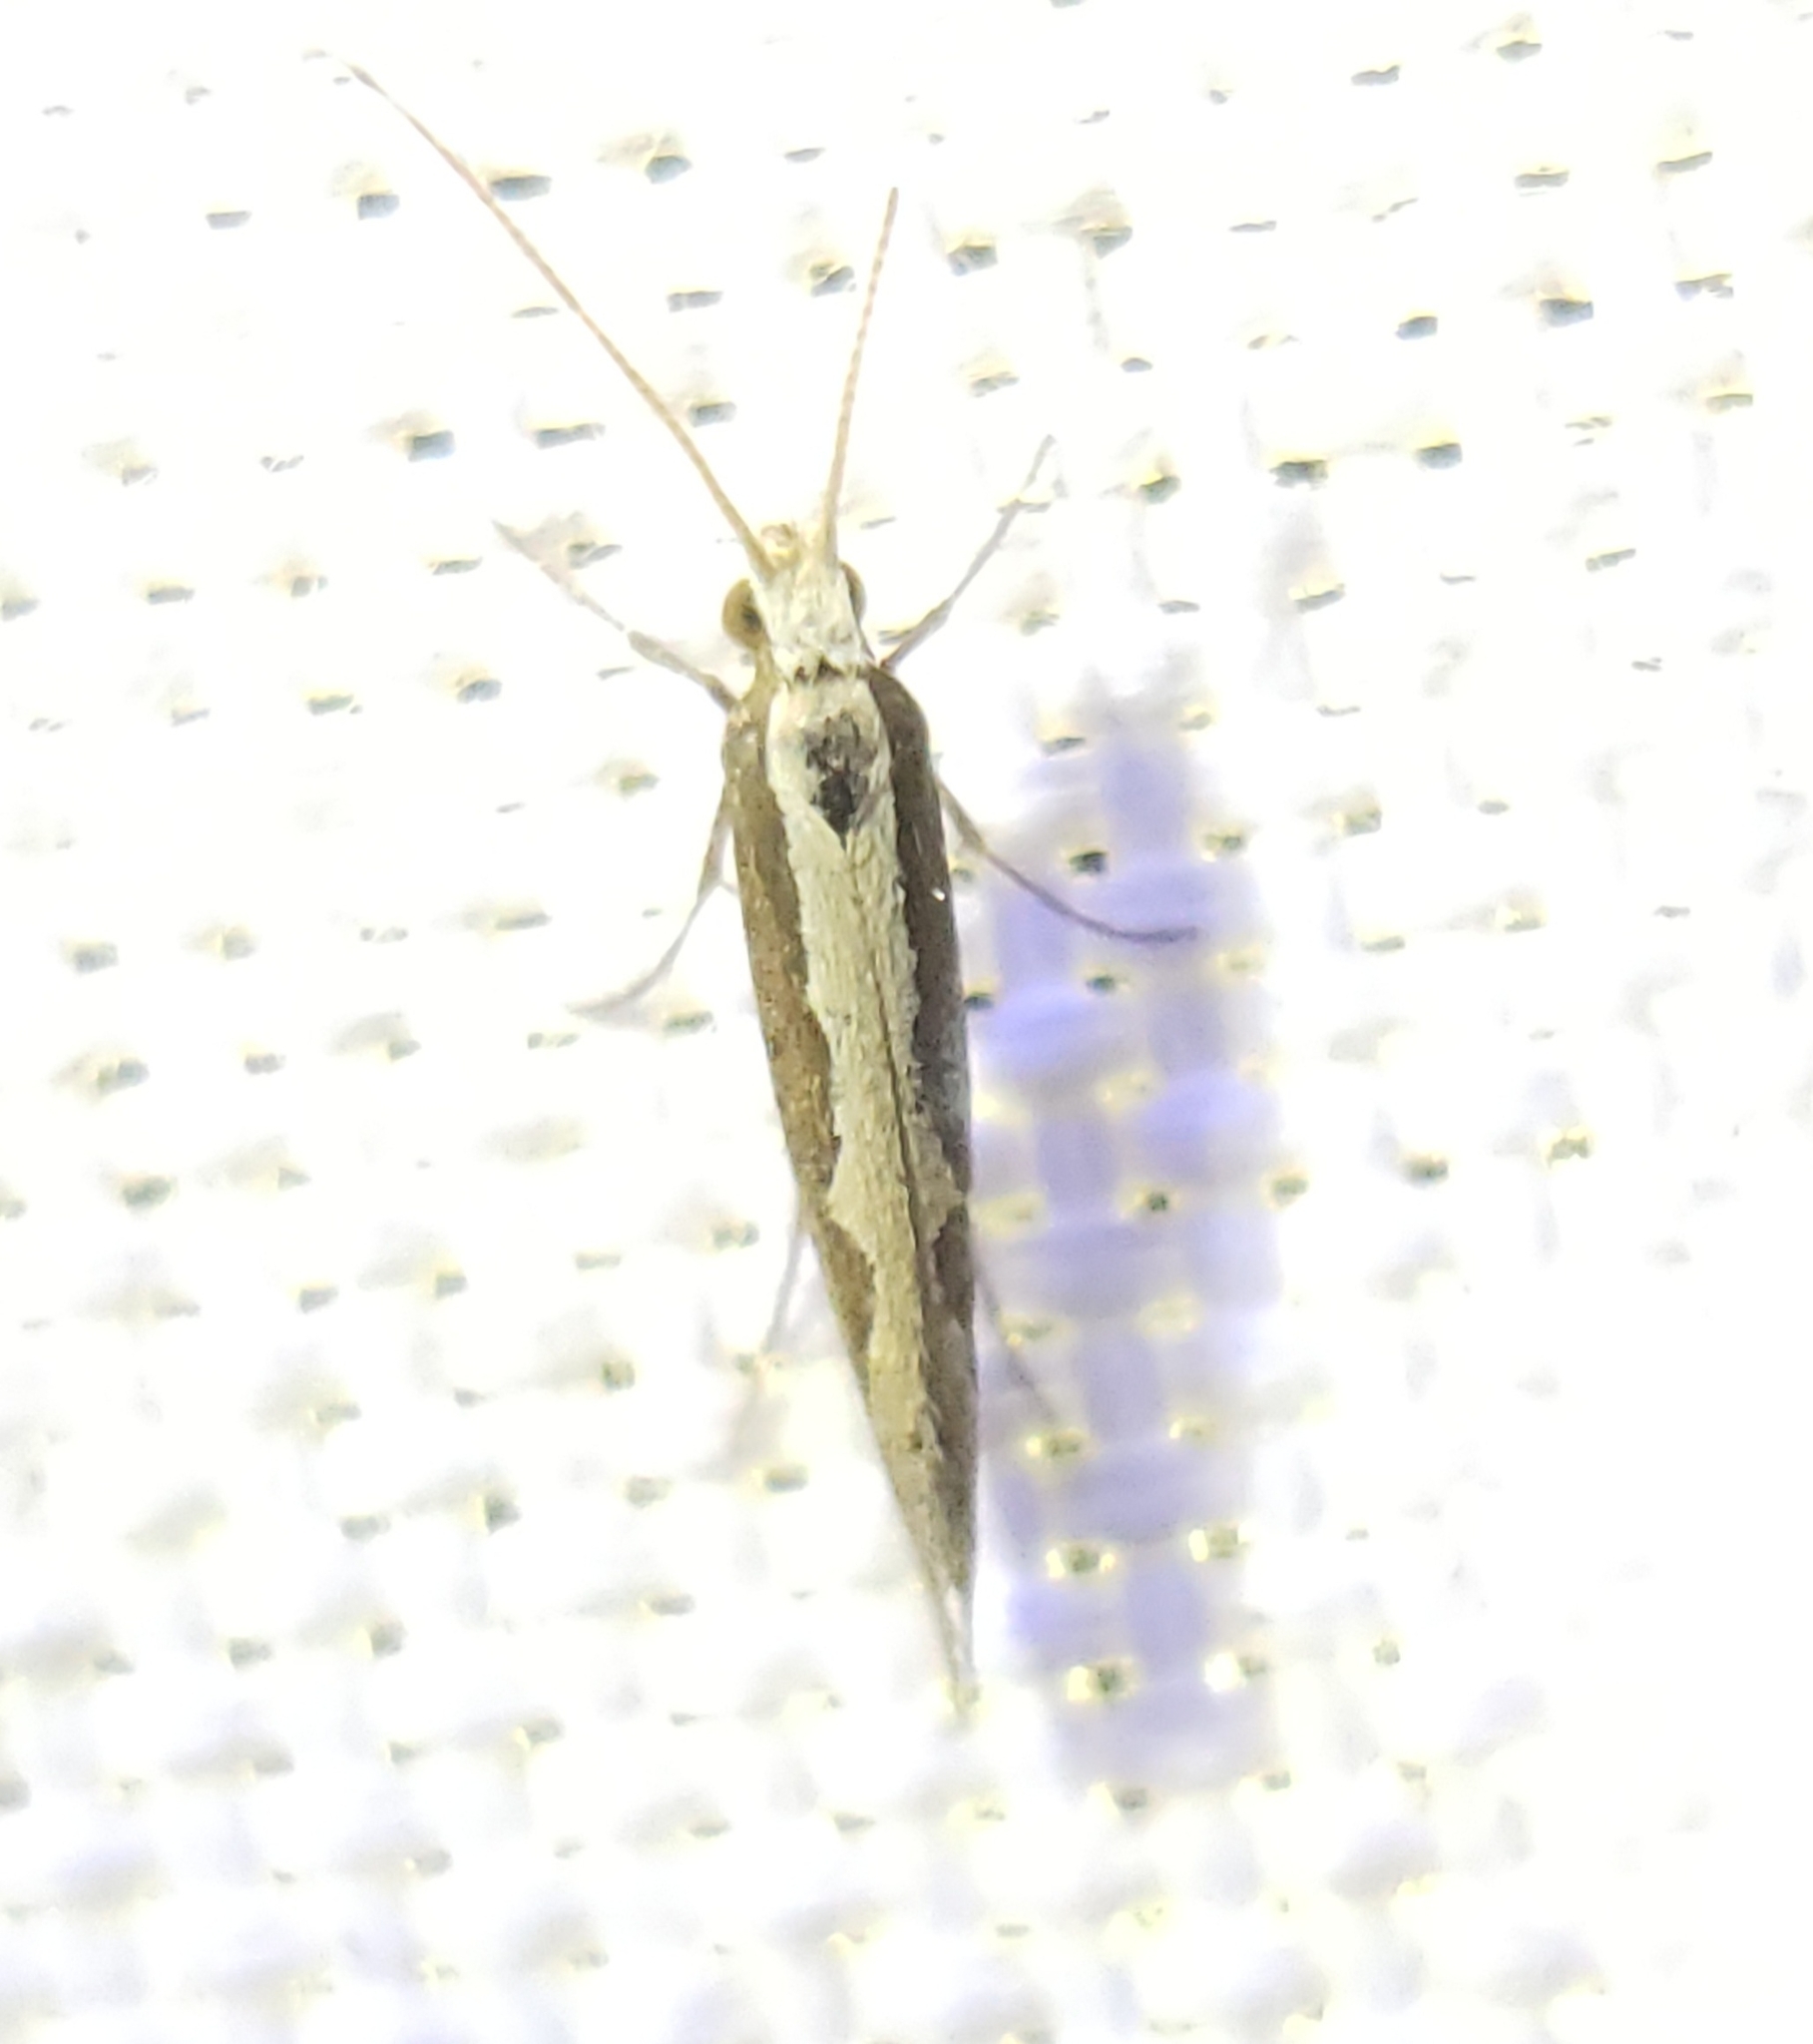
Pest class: diamondback_moth